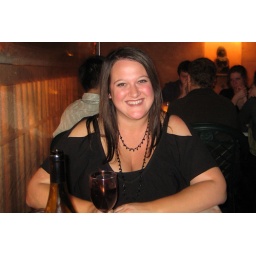
roof top bar in adams morgan